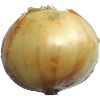
Label: white_onion